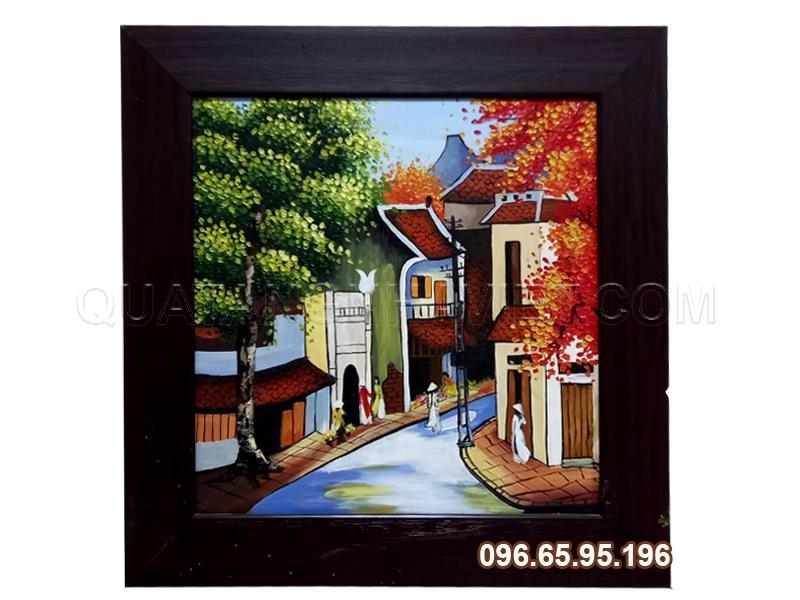
ở bên trong của bức tranh là khung cảnh một khu phố